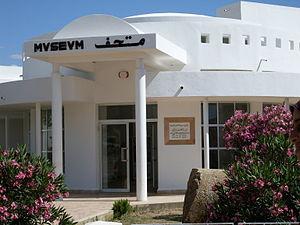
Chemtou ou Chimtou est un site antique du Nord-Ouest de la Tunisie où se trouvent les ruines de Simitthu, cité rattachée à la province d'Afrique proconsulaire à l'époque romaine.
Le musée de Chemtou est un musée archéologique tunisien situé sur le site de Chemtou, à une vingtaine de kilomètres de Jendouba, ville proche de la frontière tuniso-algérienne. Issu d'une initiative de l'Institut national du patrimoine tunisien et de l'Institut archéologique allemand de Rome, il est inauguré le 25 novembre 1997.
La Tunisie compte de nombreux musées répartis sur l'ensemble de son territoire et couvrant tous les aspects historiques et culturels du pays.